Telephone

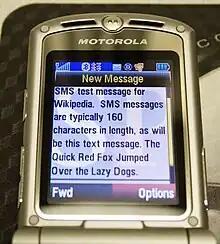
An SMS message written on a Motorola RAZR V3

A cordless telephone or portable telephone consists of a base station unit and one or more portable cordless handsets. The base station connects to a telephone line, or provides service by voice over IP (VOIP). The handset communicates with the base station via radio frequency signals. A handset's operational range is limited, usually to within the same building or within a short distance from the base station.